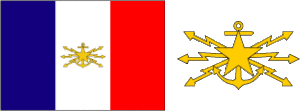
Le pavillon de la France est utilisé par la Marine française. Il fut conçu dans sa forme actuelle en 1794, tout comme l'actuel drapeau de la France.